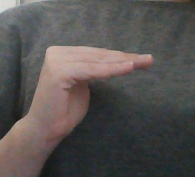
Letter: haa